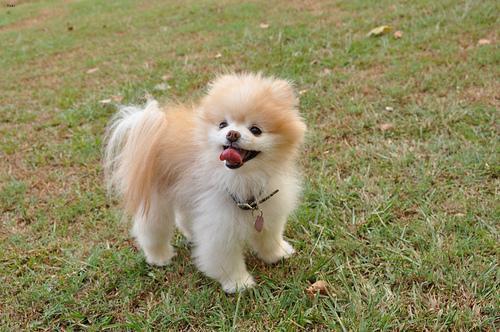
pomeranian